Tank Man

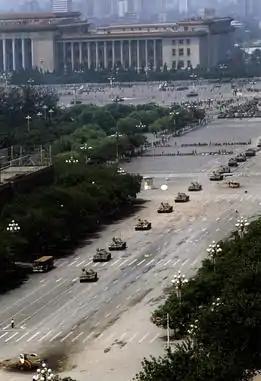
Wider shot by Stuart Franklin showing a column of tanks approaching Tank Man, who is shown near the lower-left corner.

In July 2017, it was reported by Apple Daily that the Tank Man's real name may be Zhang Weimin, a native of Shijingshan, Beijing, who was 24 years old in 1989. The man who gave the story claimed that he was in the same cell with Zhang in Beijing Yanqing Prison. The verdict stated that he struck a tank with a brick and was initially sentenced to life imprisonment, which was later reduced to 20 years. After winning an award at Yanqing Prison, he was released on parole in 2007. After his release, however, he had no relatives or housing and developed a gambling habit. A few years later, he was imprisoned at Kenhua Prison (located in Tianjin and managed by Beijing), and his sentence was increased by two years. Zhang was being held in the 11th division of Kenhua Prison, and at the time of the article, he was expected to be released shortly.